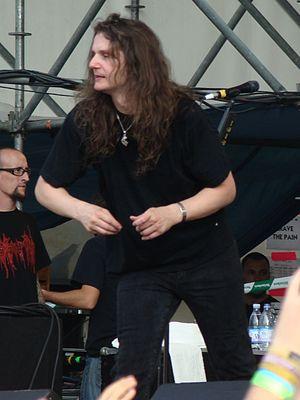
André Olbrich est le guitariste du groupe allemand de power metal Blind Guardian. Avec le chanteur Hansi Kürsch, qu'il connaît depuis l'enfance, André est le fondateur et le principal compositeur du groupe.